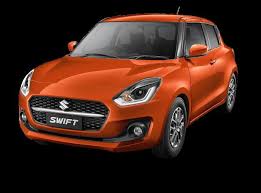
Label: noambulance